Photon (arcade cabinet)

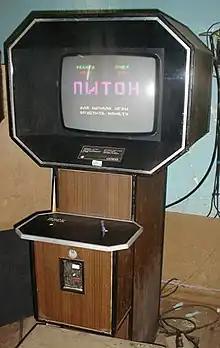
Photo of the "Photon" gaming machine with the game "Python".

Photon is a Soviet arcade cabinet produced between the late 1980s and the early 1990s in Penza.